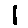
Label: 1